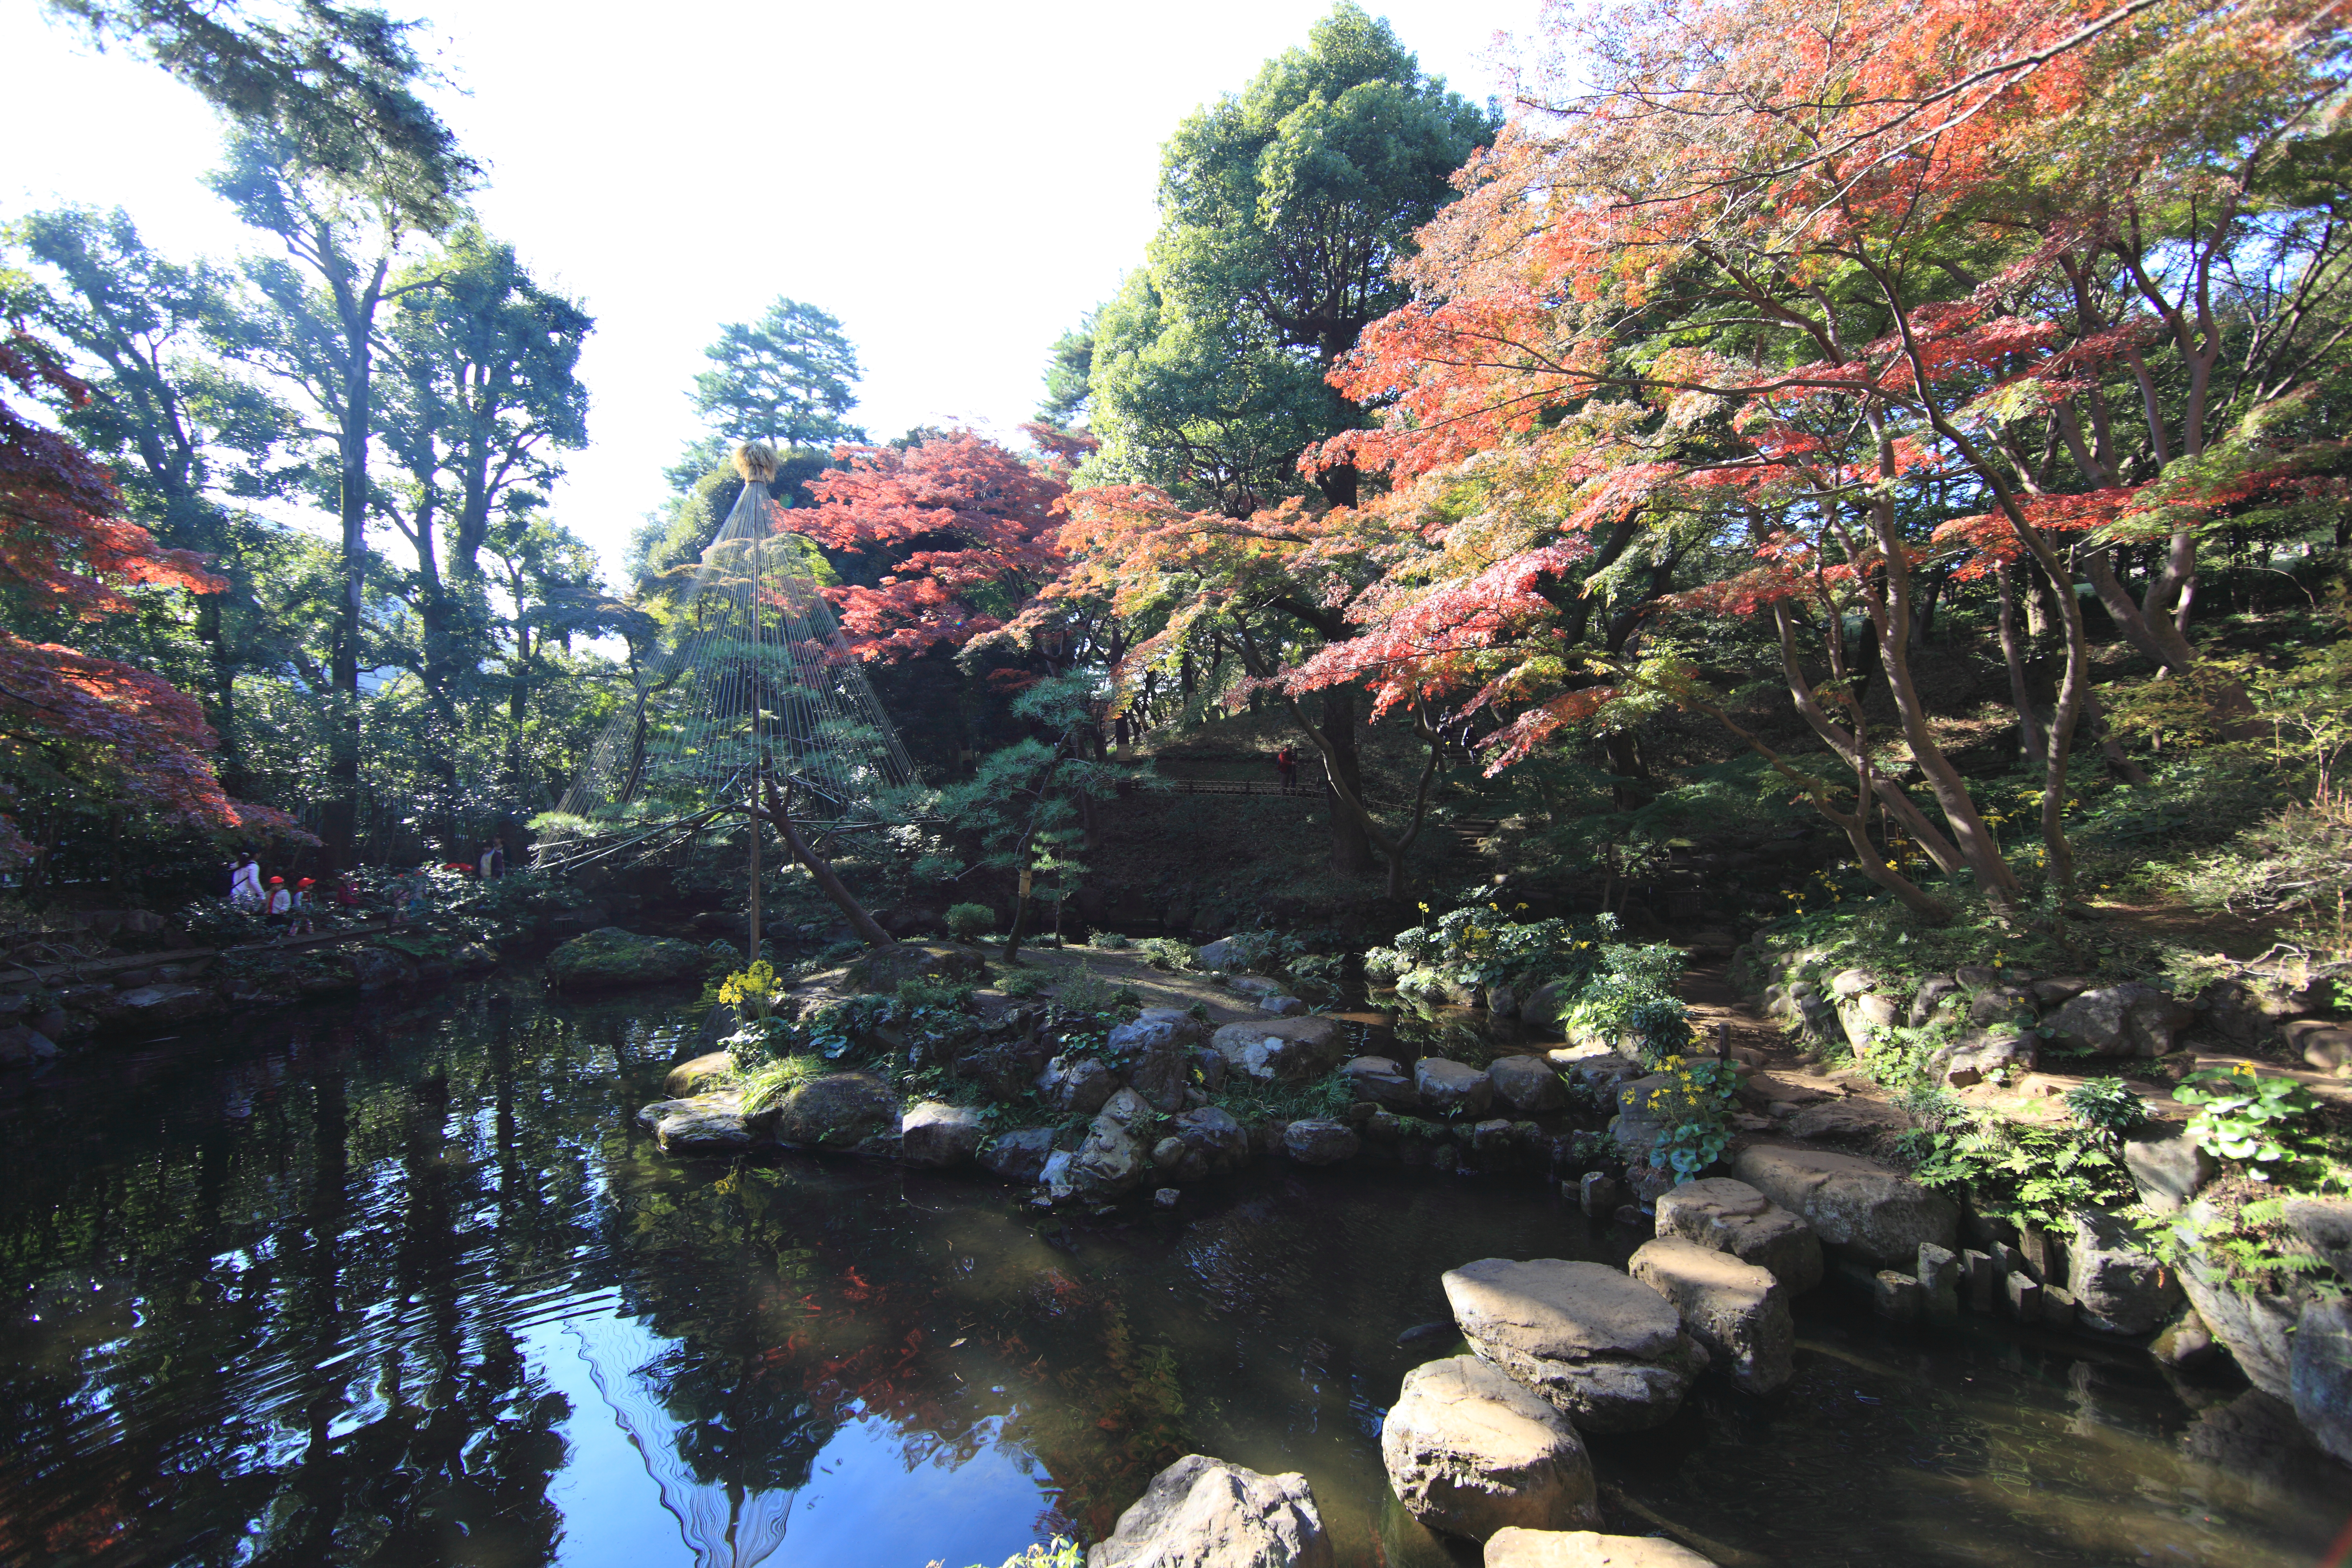
tree, leaf, flower, river, pond, stream, high, autumn, park, garden, season, tokyo, japanese, 5d, style, hires, markii, watercourse, hi, res, resolution, kokubunji, tonogayatoteien